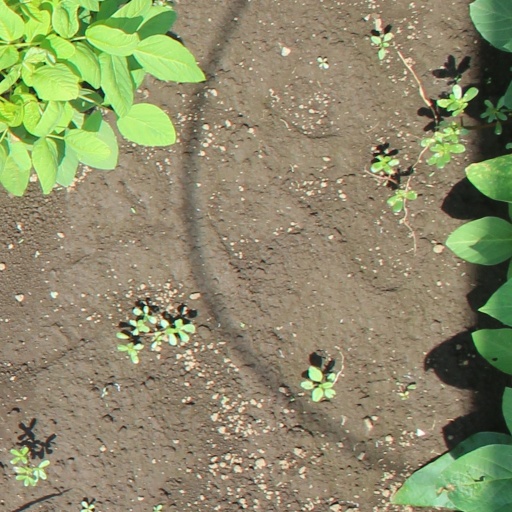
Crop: soybean